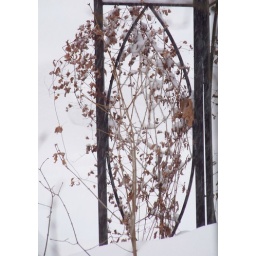
Dead flowers and part of a fence in my neighbor's yard.